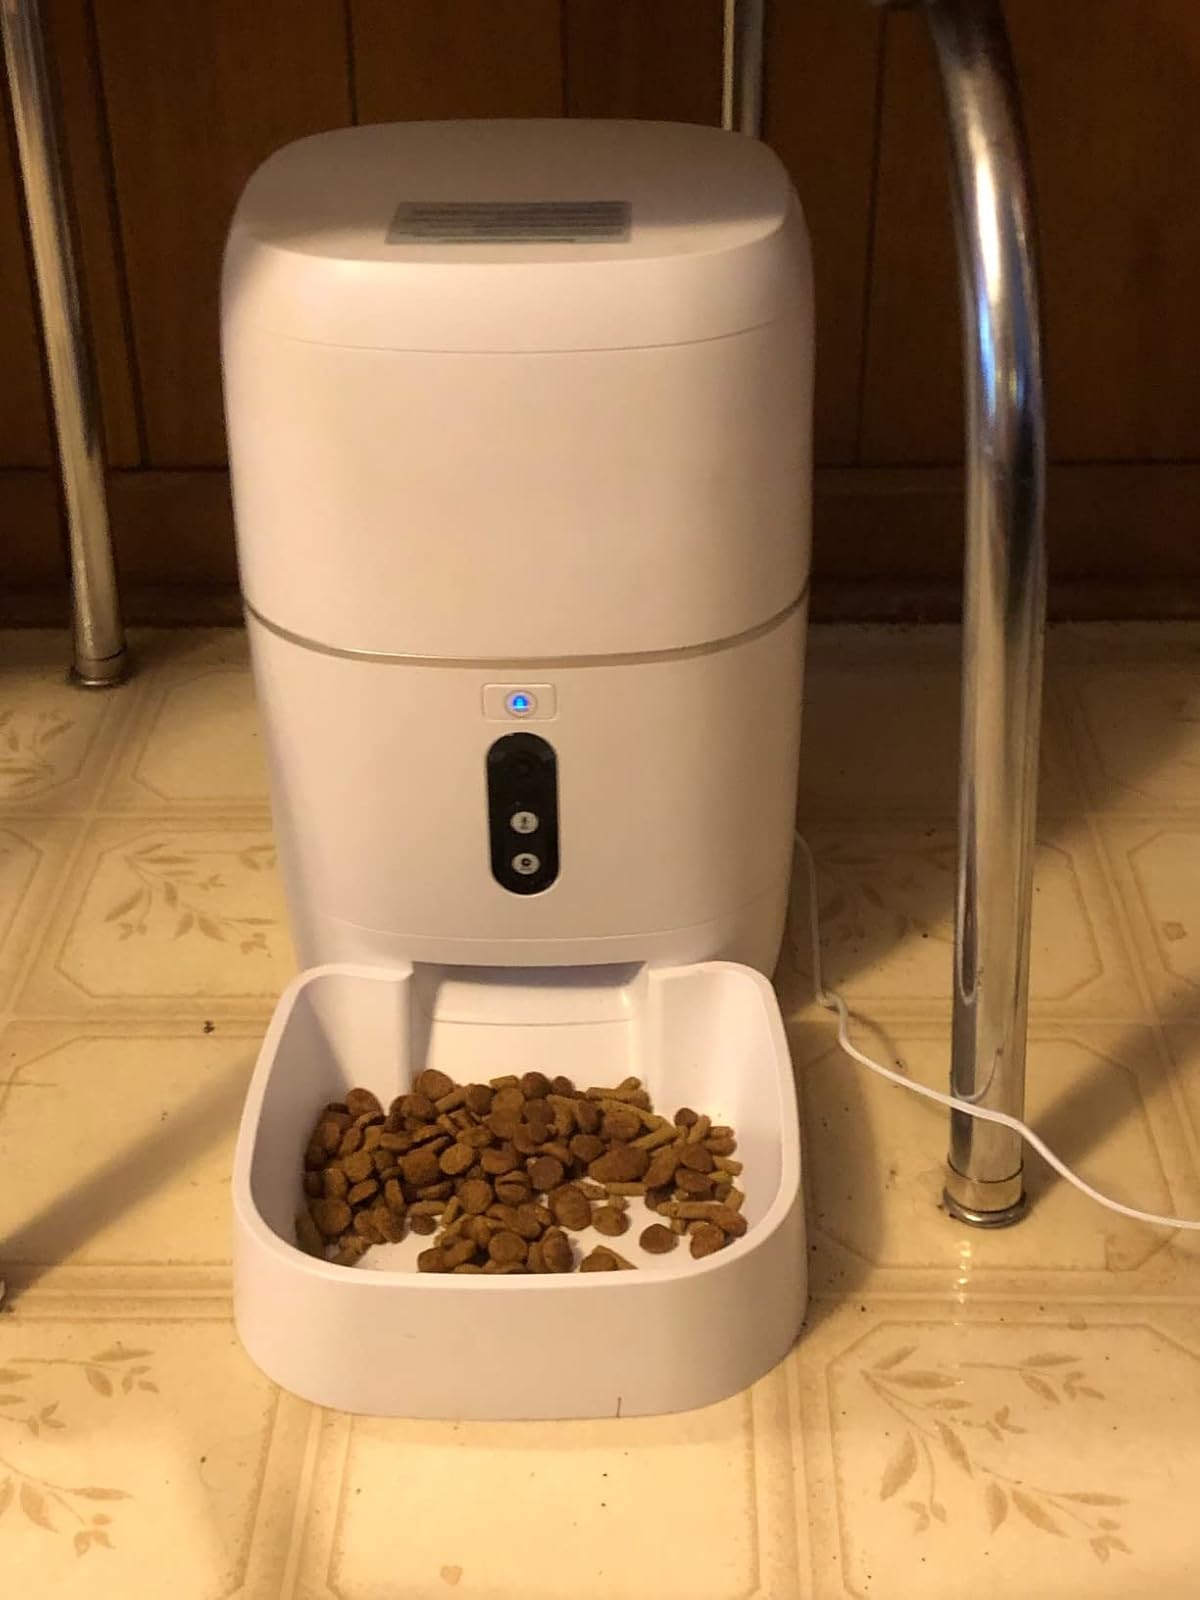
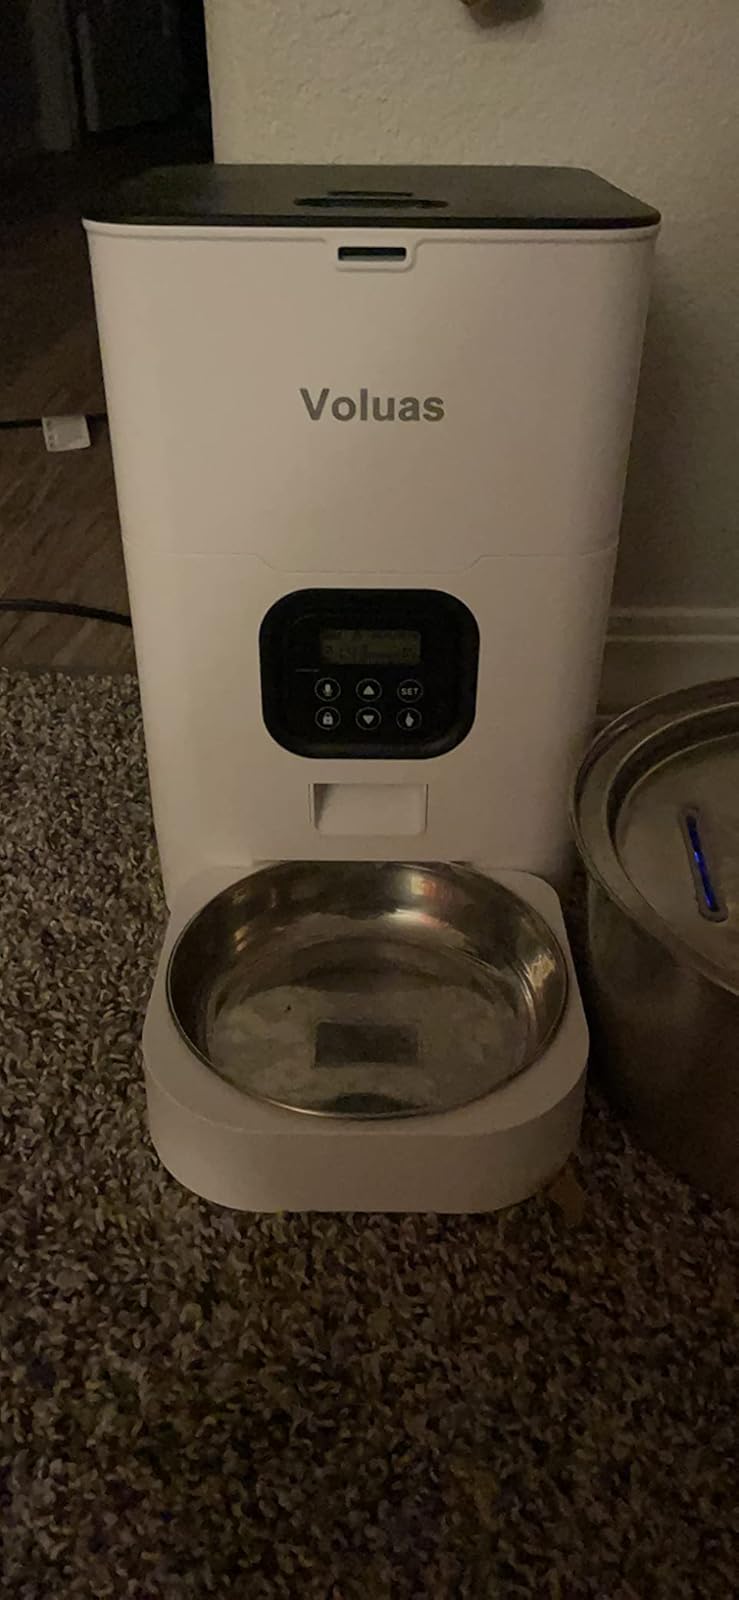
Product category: items_feeder
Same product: no